2018 Pennzoil 400

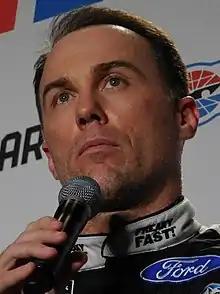
Kevin Harvick swept all three stages and won the race, but failed post-race inspection.

The race restarted on lap 167, and it remained green for 10 laps. The third caution of the race flew on lap 176 after Jamie McMurray slapped the outside wall. He parked his Chevrolet.